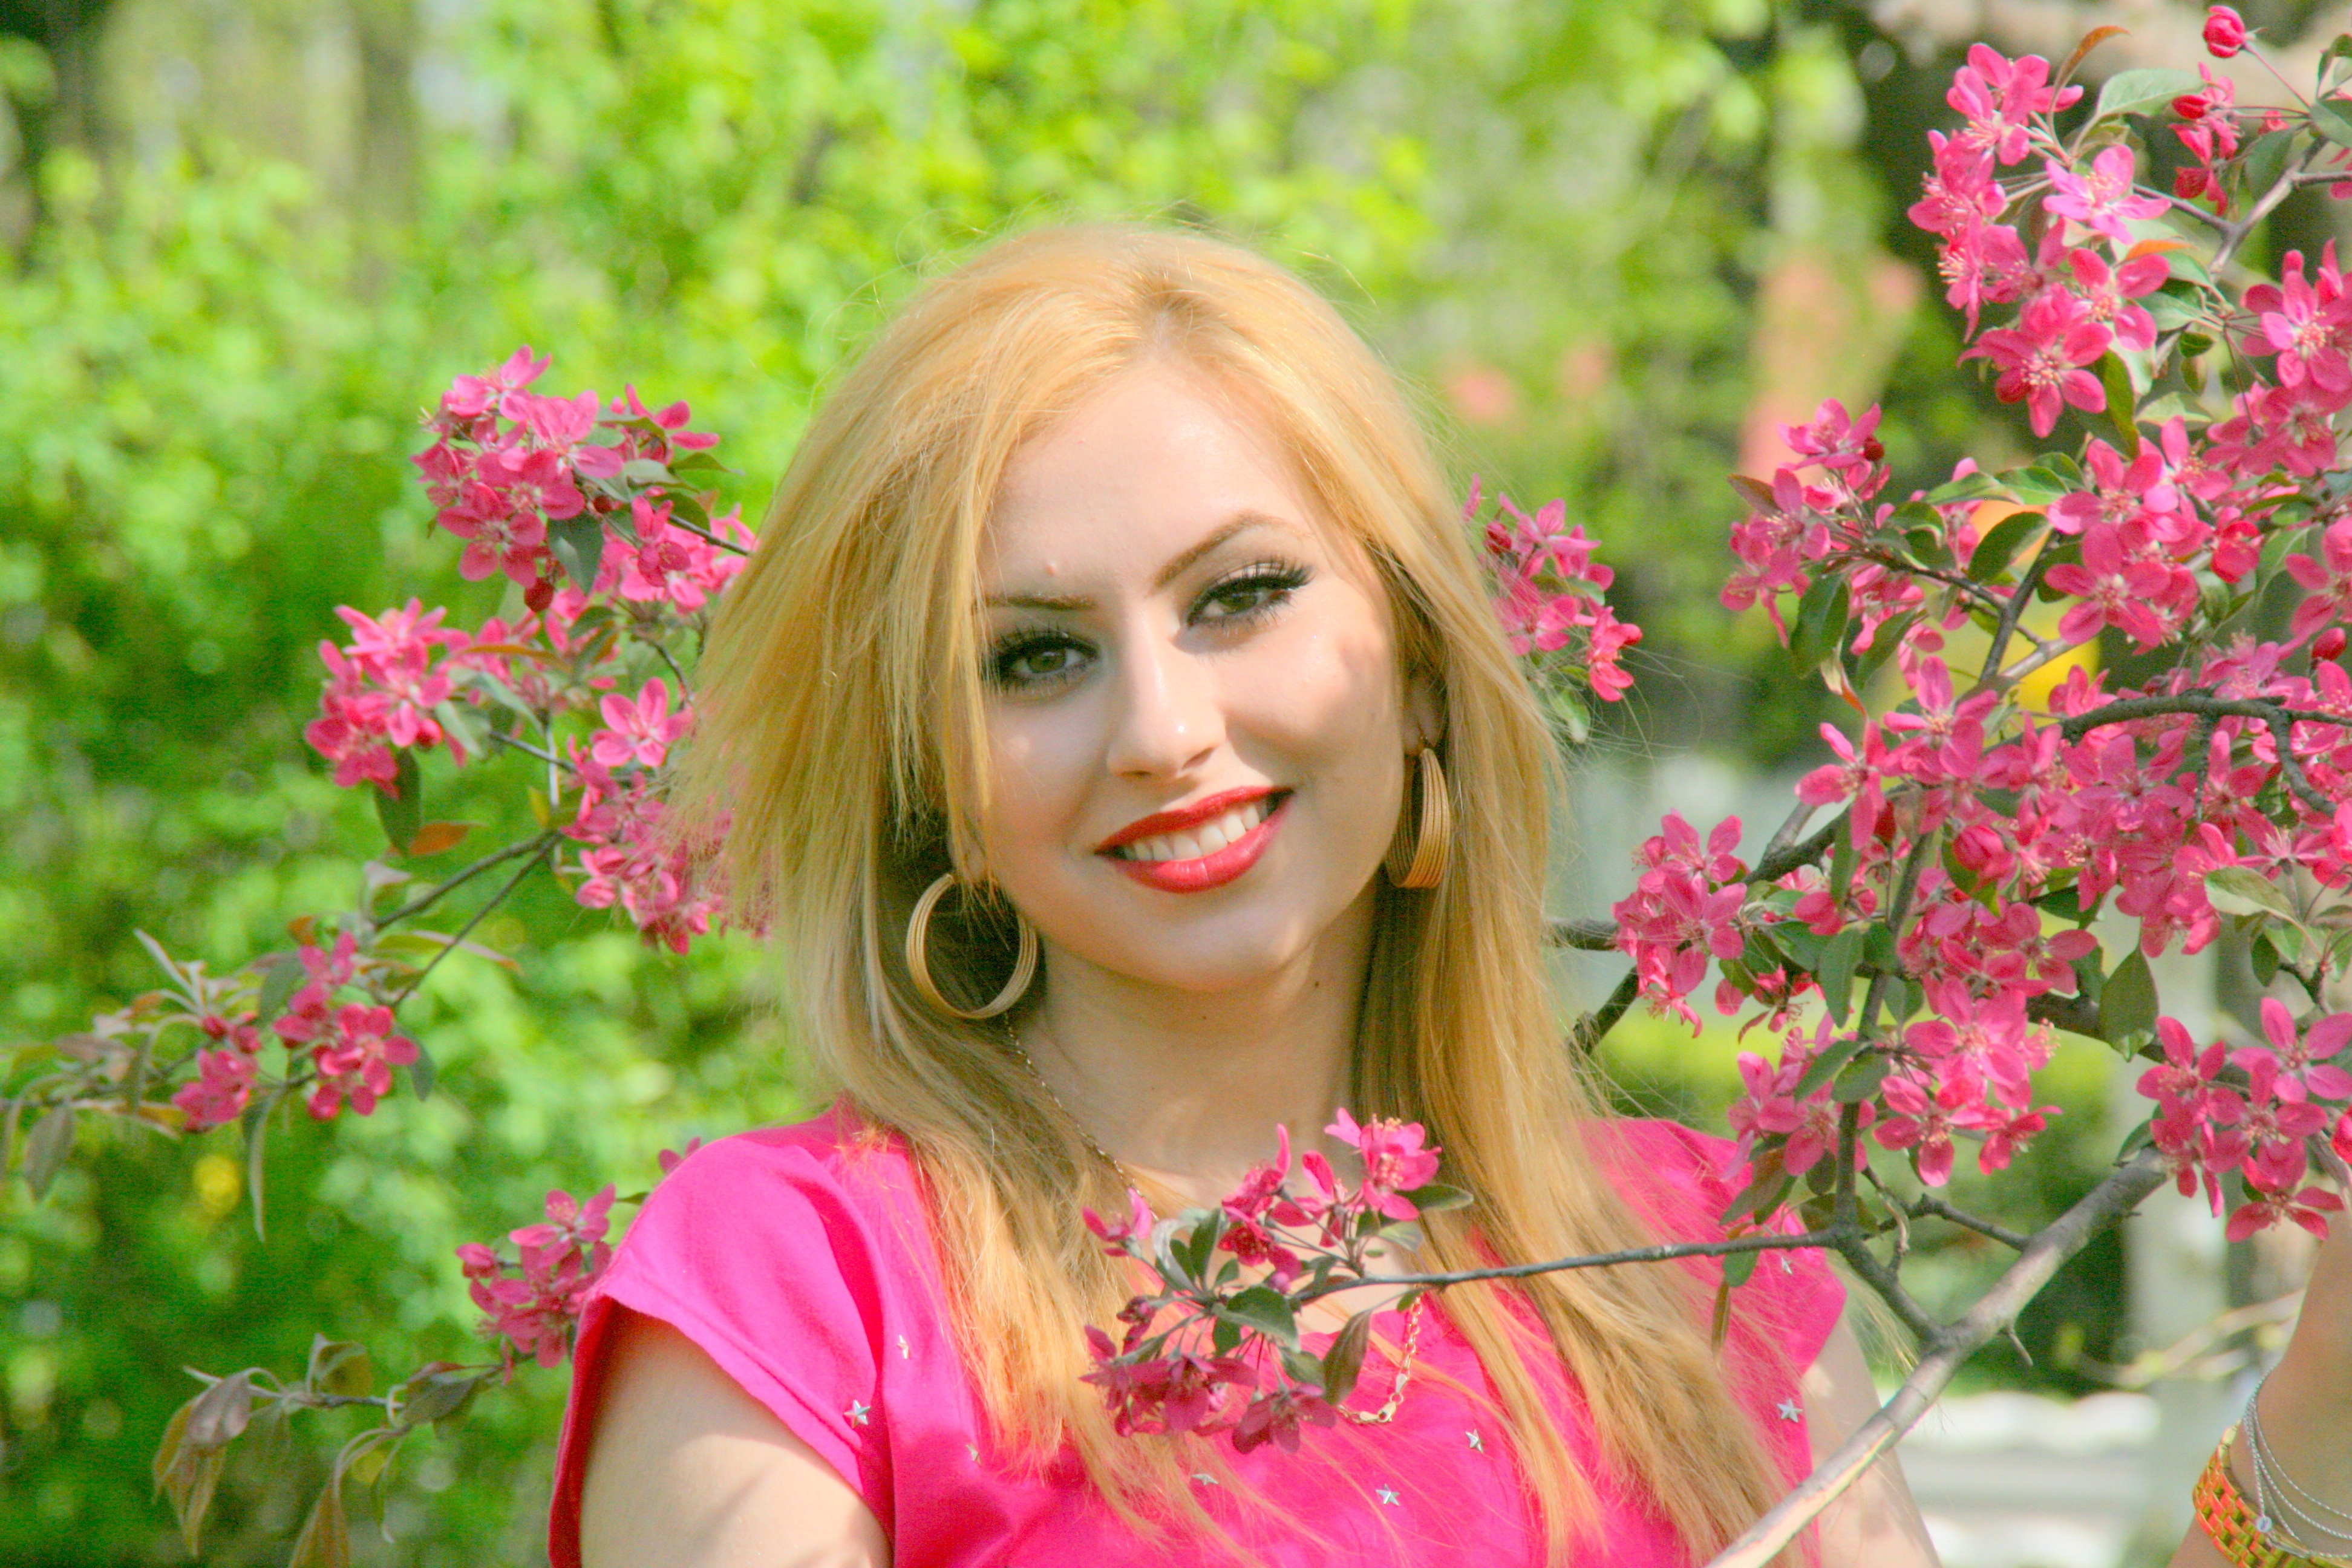
tree, plant, girl, woman, hair, photography, flower, portrait, model, spring, red, autumn, fashion, lady, pink, blonde, flora, facial expression, season, smile, flowers, dress, eye, skin, beauty, blond, floristry, photo shoot, seduction, portrait photography